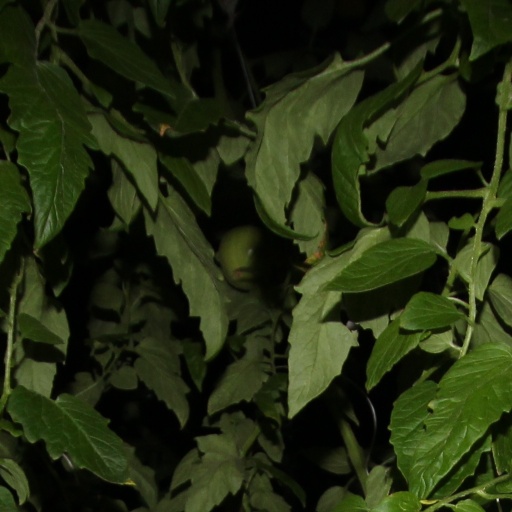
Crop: tomato